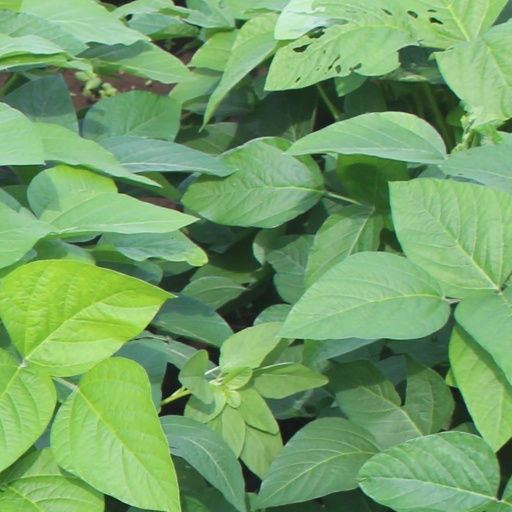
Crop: soybean